This Is Not My Hat

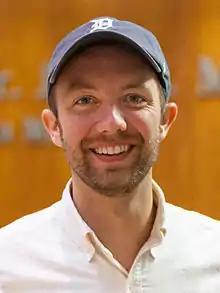
Klassen in 2013

Following the success of "I Want My Hat Back", Klassen attempted unsuccessfully to tell more stories with the same characters, until the art director at his publisher, Candlewick Press, suggested he try new characters instead. Klassen then switched from mammals to fish. Klassen also felt that this story was more "dramatic" than his earlier work and cited "The Tell-Tale Heart" as a thematic inspiration. For this book he sketched the illustrations in ink before digitizing them and finishing the colors and details electronically.